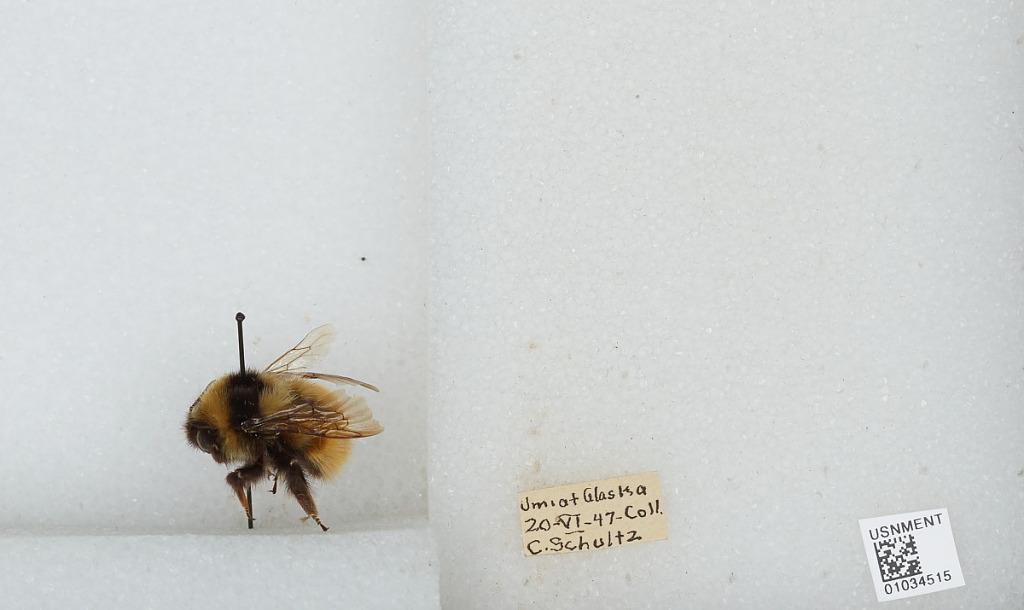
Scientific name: Bombus (Pyrobombus) sylvicola Kirby
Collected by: C. Schultz
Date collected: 1947-6-20
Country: United States
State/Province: Alaska
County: North Slope
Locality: Umiat
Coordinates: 69.3669, -152.144